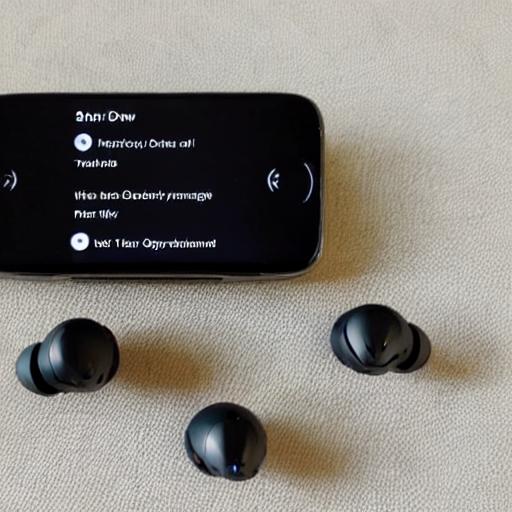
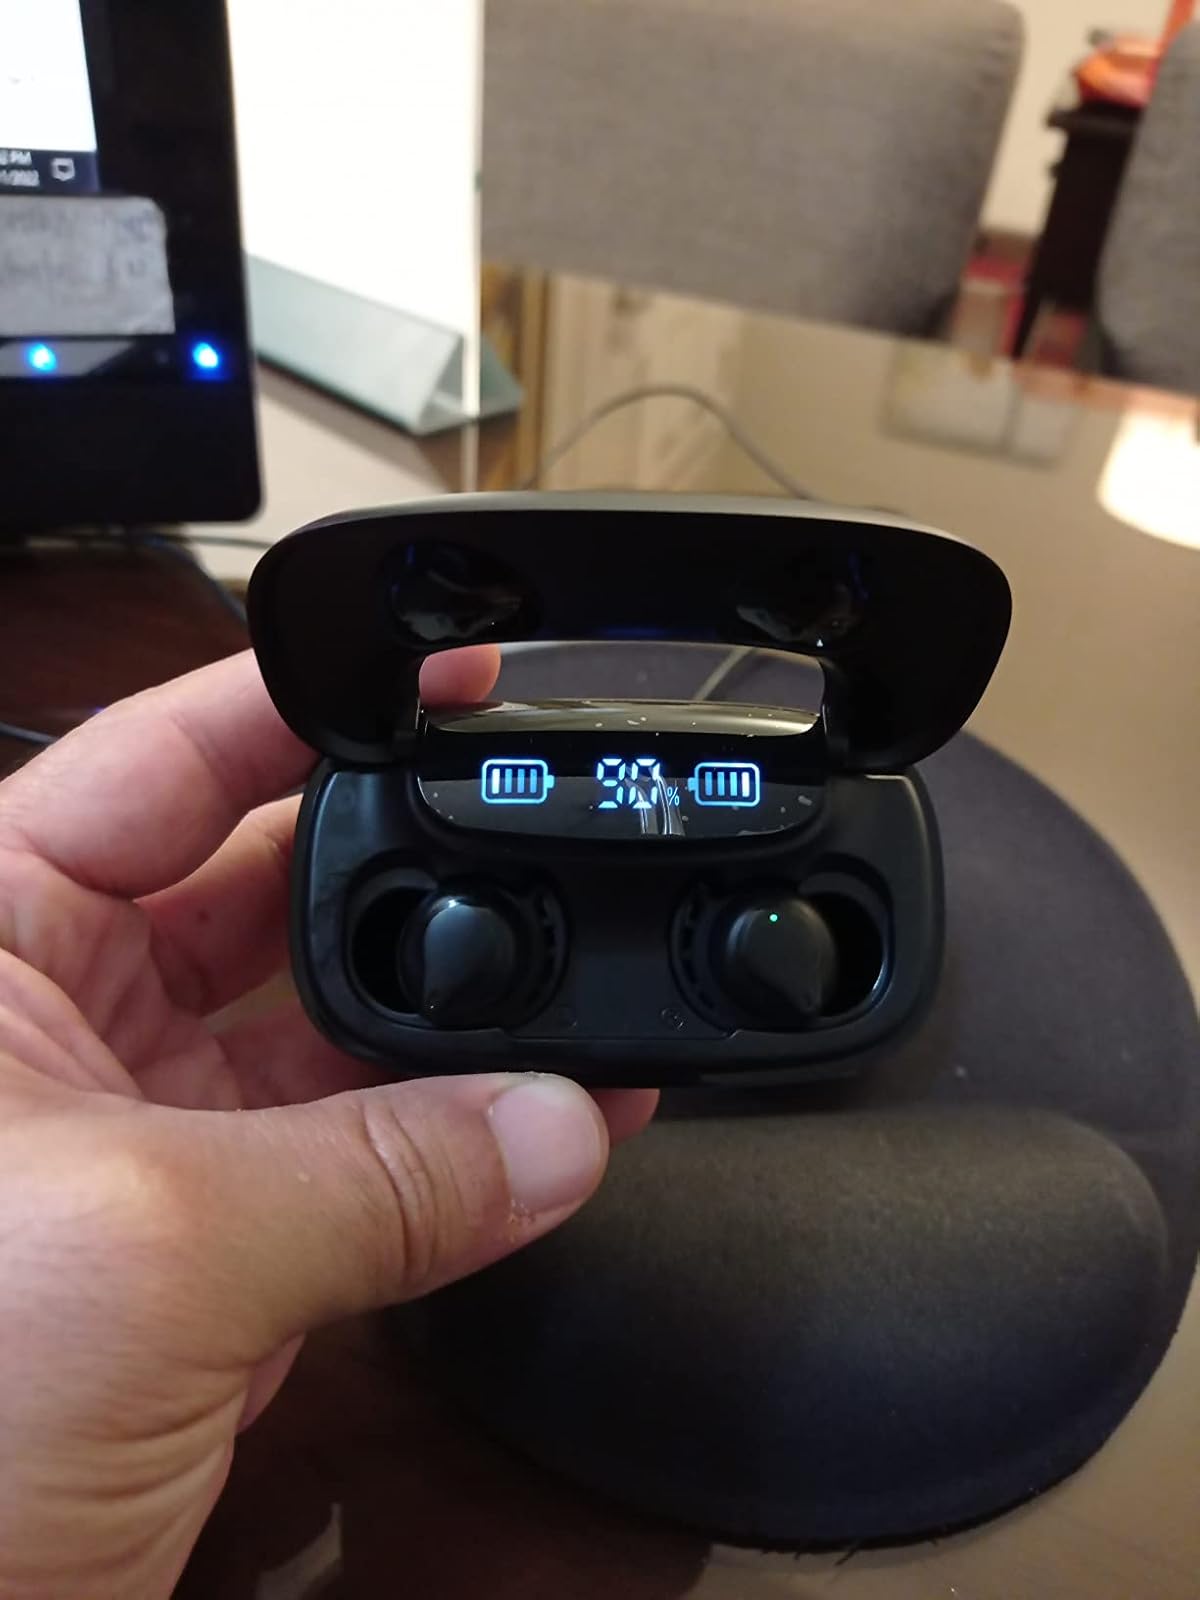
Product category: earbuds
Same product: no